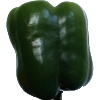
Label: green_pepper